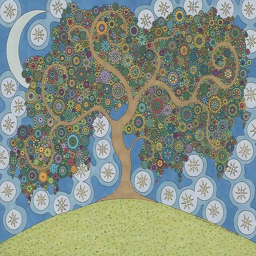
this tree is a representation of the wonderful dreams we all have .